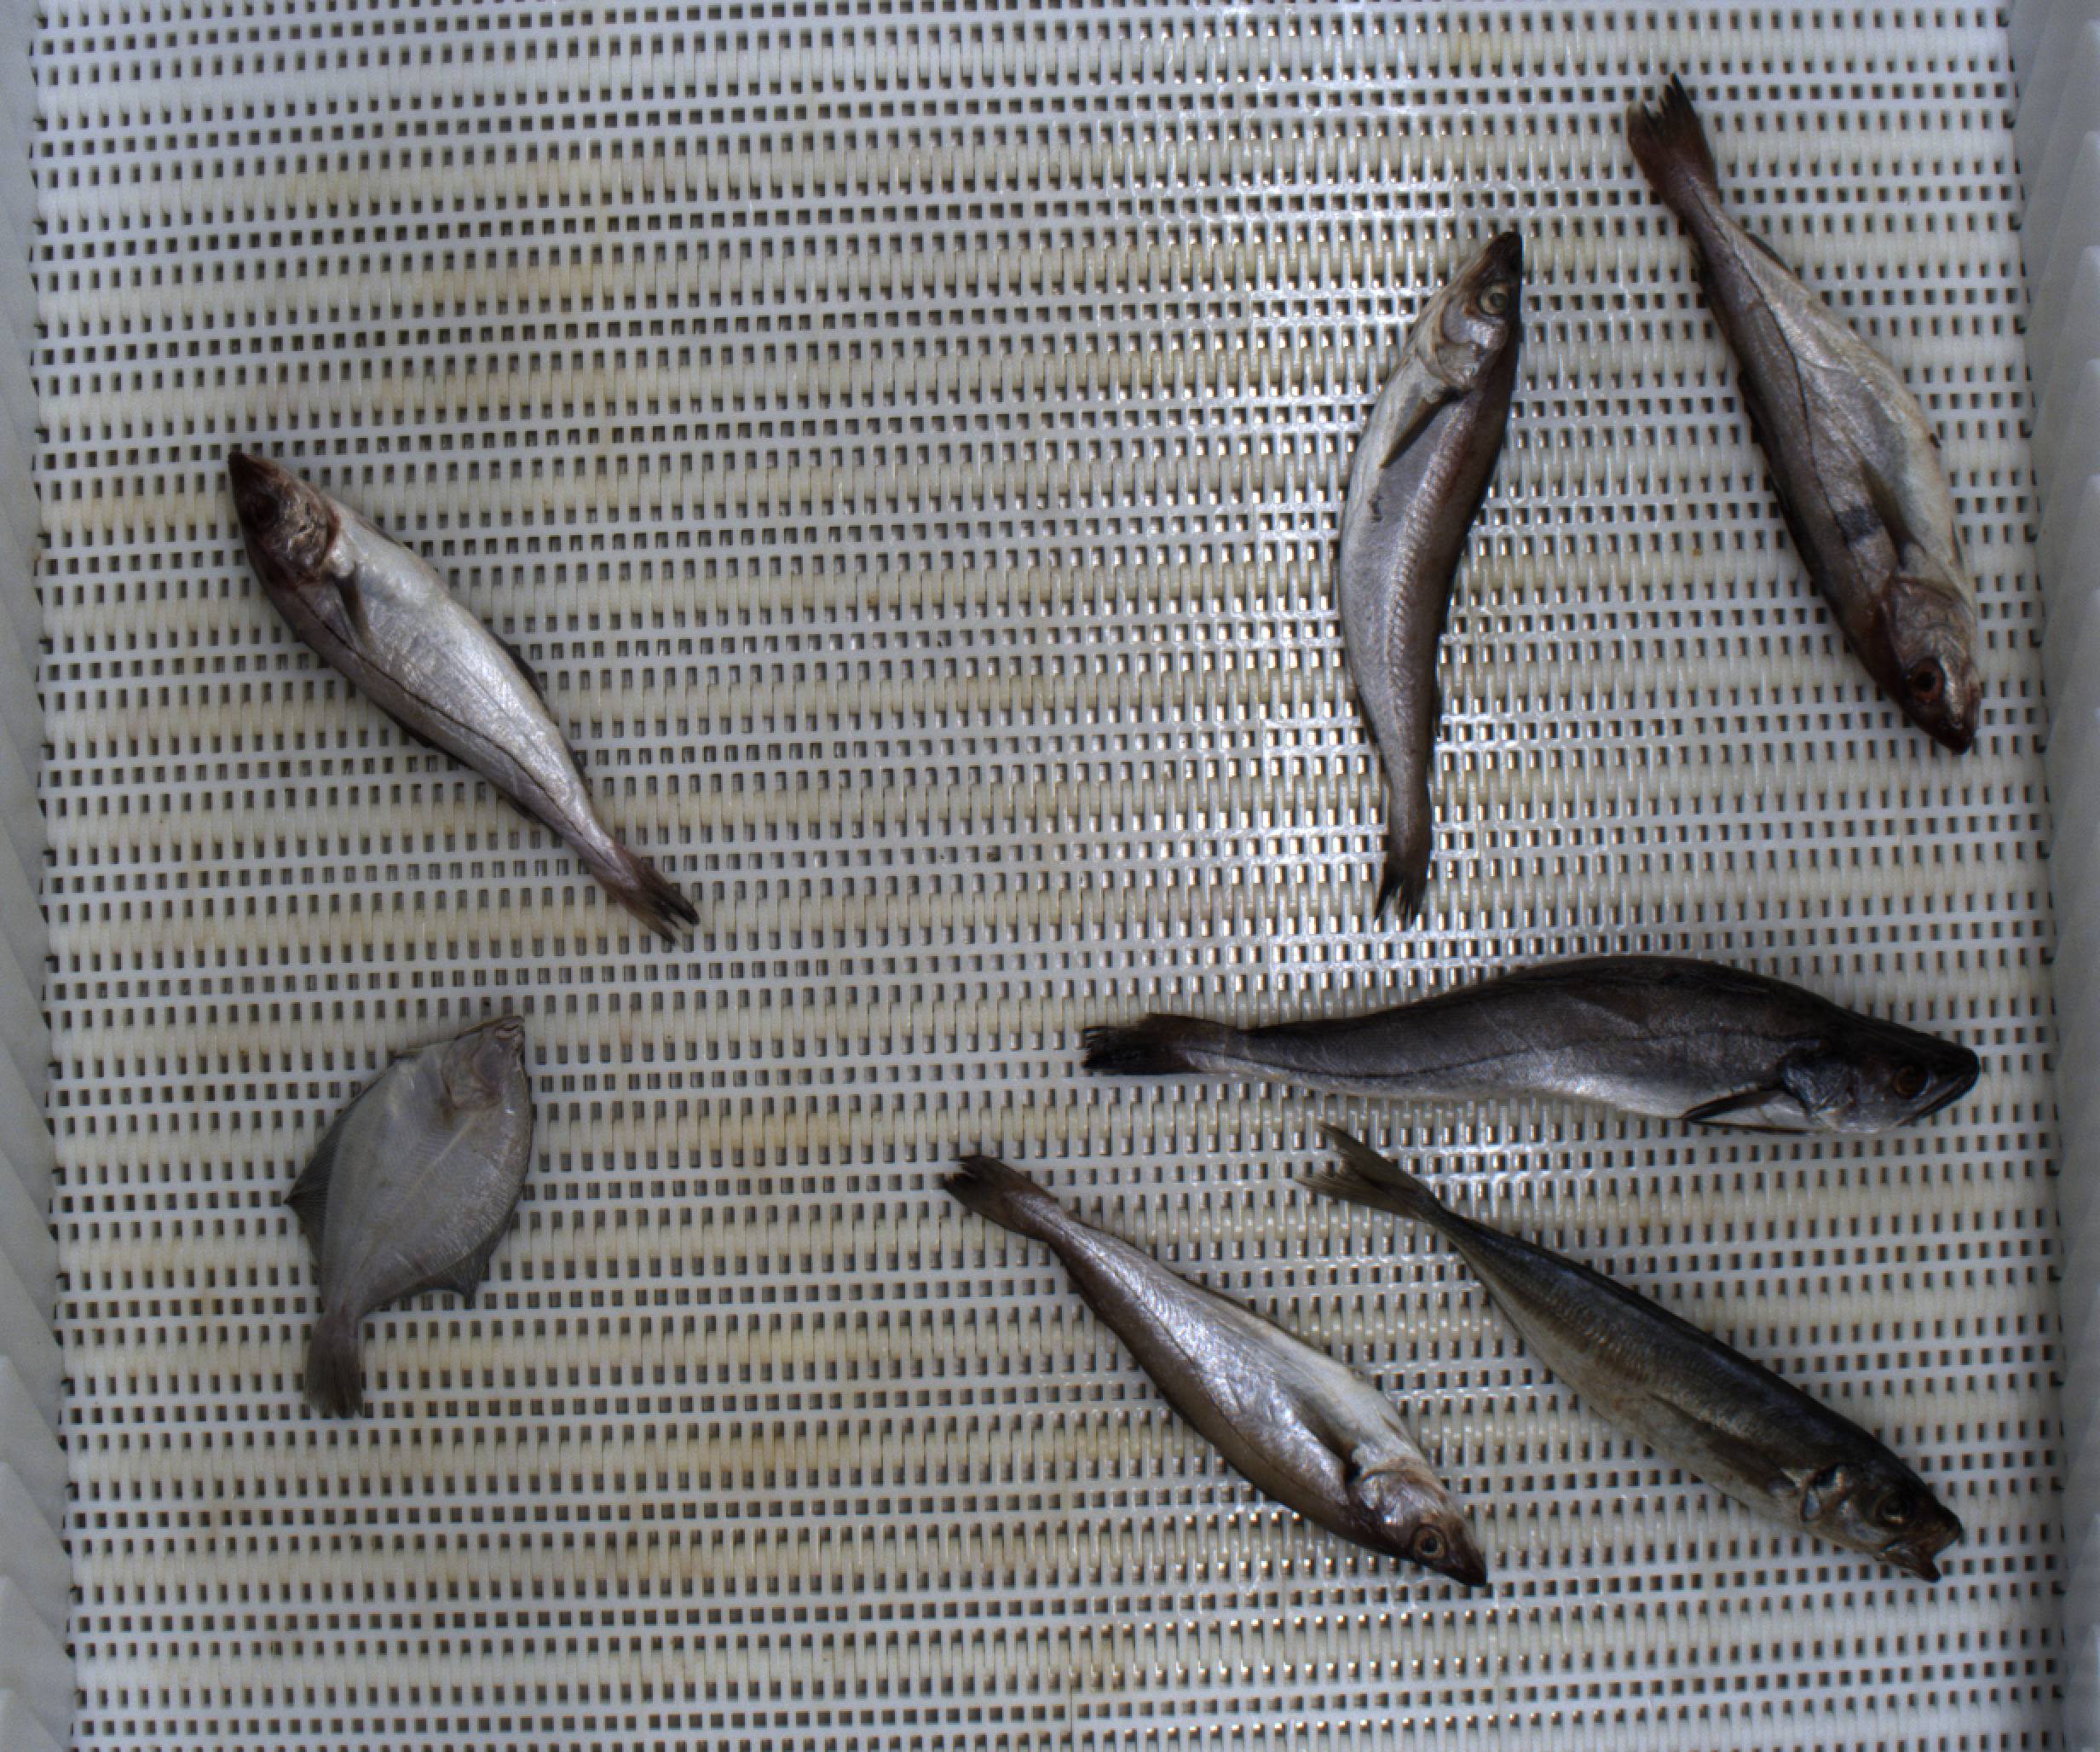
Total fish: 7
Cod: 0
Haddock: 2
Whiting: 2
Hake: 1
Horse mackerel: 1
Saithe: 0
Other: 1